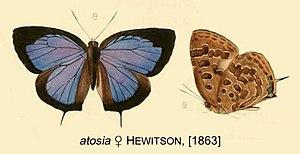
Arhopala atosia est un insecte lépidoptère de la famille des Lycaenidae de la sous-famille des Theclinae, du genre Arhopala.